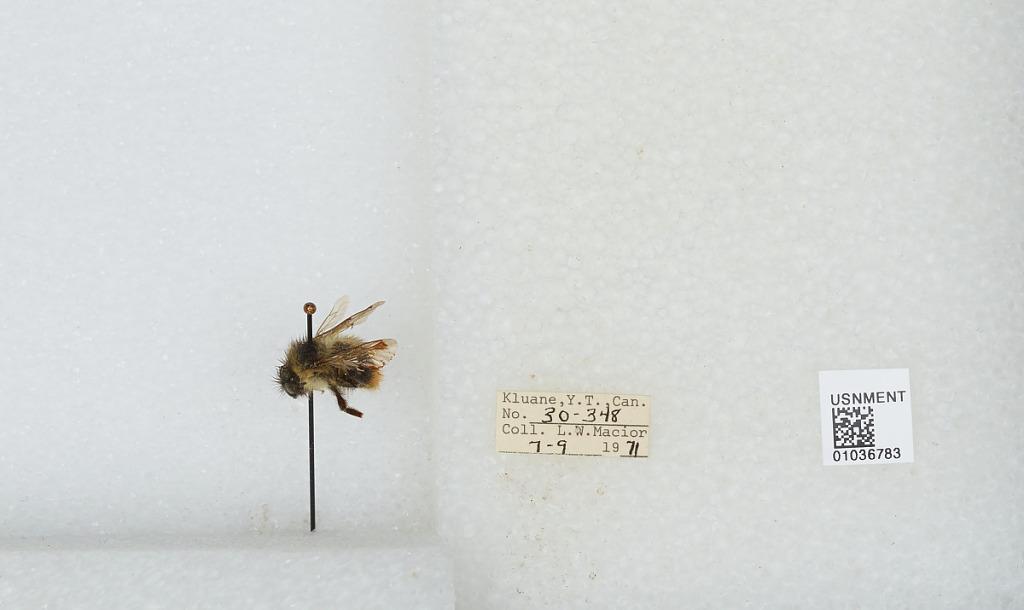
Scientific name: Bombus (Pyrobombus) mixtus Cresson
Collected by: L. Macior
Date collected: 1971-7-9
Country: Canada
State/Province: Yukon Territory
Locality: Kluane
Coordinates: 60.75, -139.5